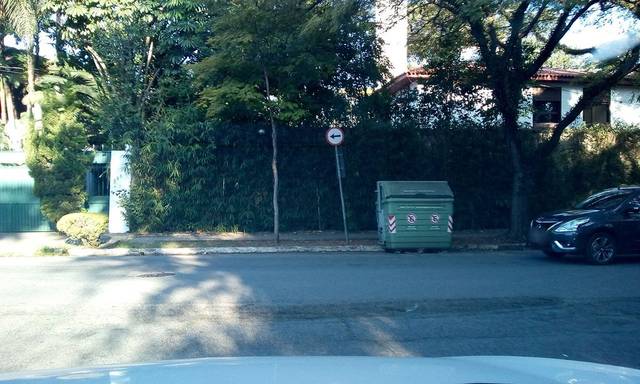
Region: Brazil
Coordinates: -23.573, -46.671